Kunjananthante Kada

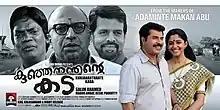
Theatrical Release Poster

Kunjananthante Kada is a 2013 Malayalam drama film written and directed by Salim Ahamed. The film stars Mammootty in the title role, as a shopkeeper, alongside debutante actress Nyla Usha while Salim Kumar and Balachandra Menon play other pivotal roles. The story is about a small-time shopkeeper in Kannur and his attempt to find his own place in a rapidly changing world.